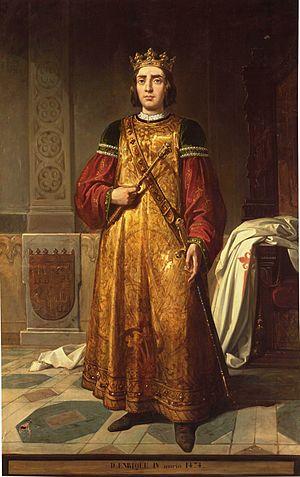
Henri de Trastamare, né à Valladolid en 1425, mort à Madrid en 1474 est roi de Castille et de León de 1454 à 1474, sous le nom d'Henri IV, et comte de Barcelone de 1462 à 1463. Il est le fils de Jean II et de Marie d'Aragon.
Cette page dresse une liste de personnalités nées au cours de l'année 1425 :